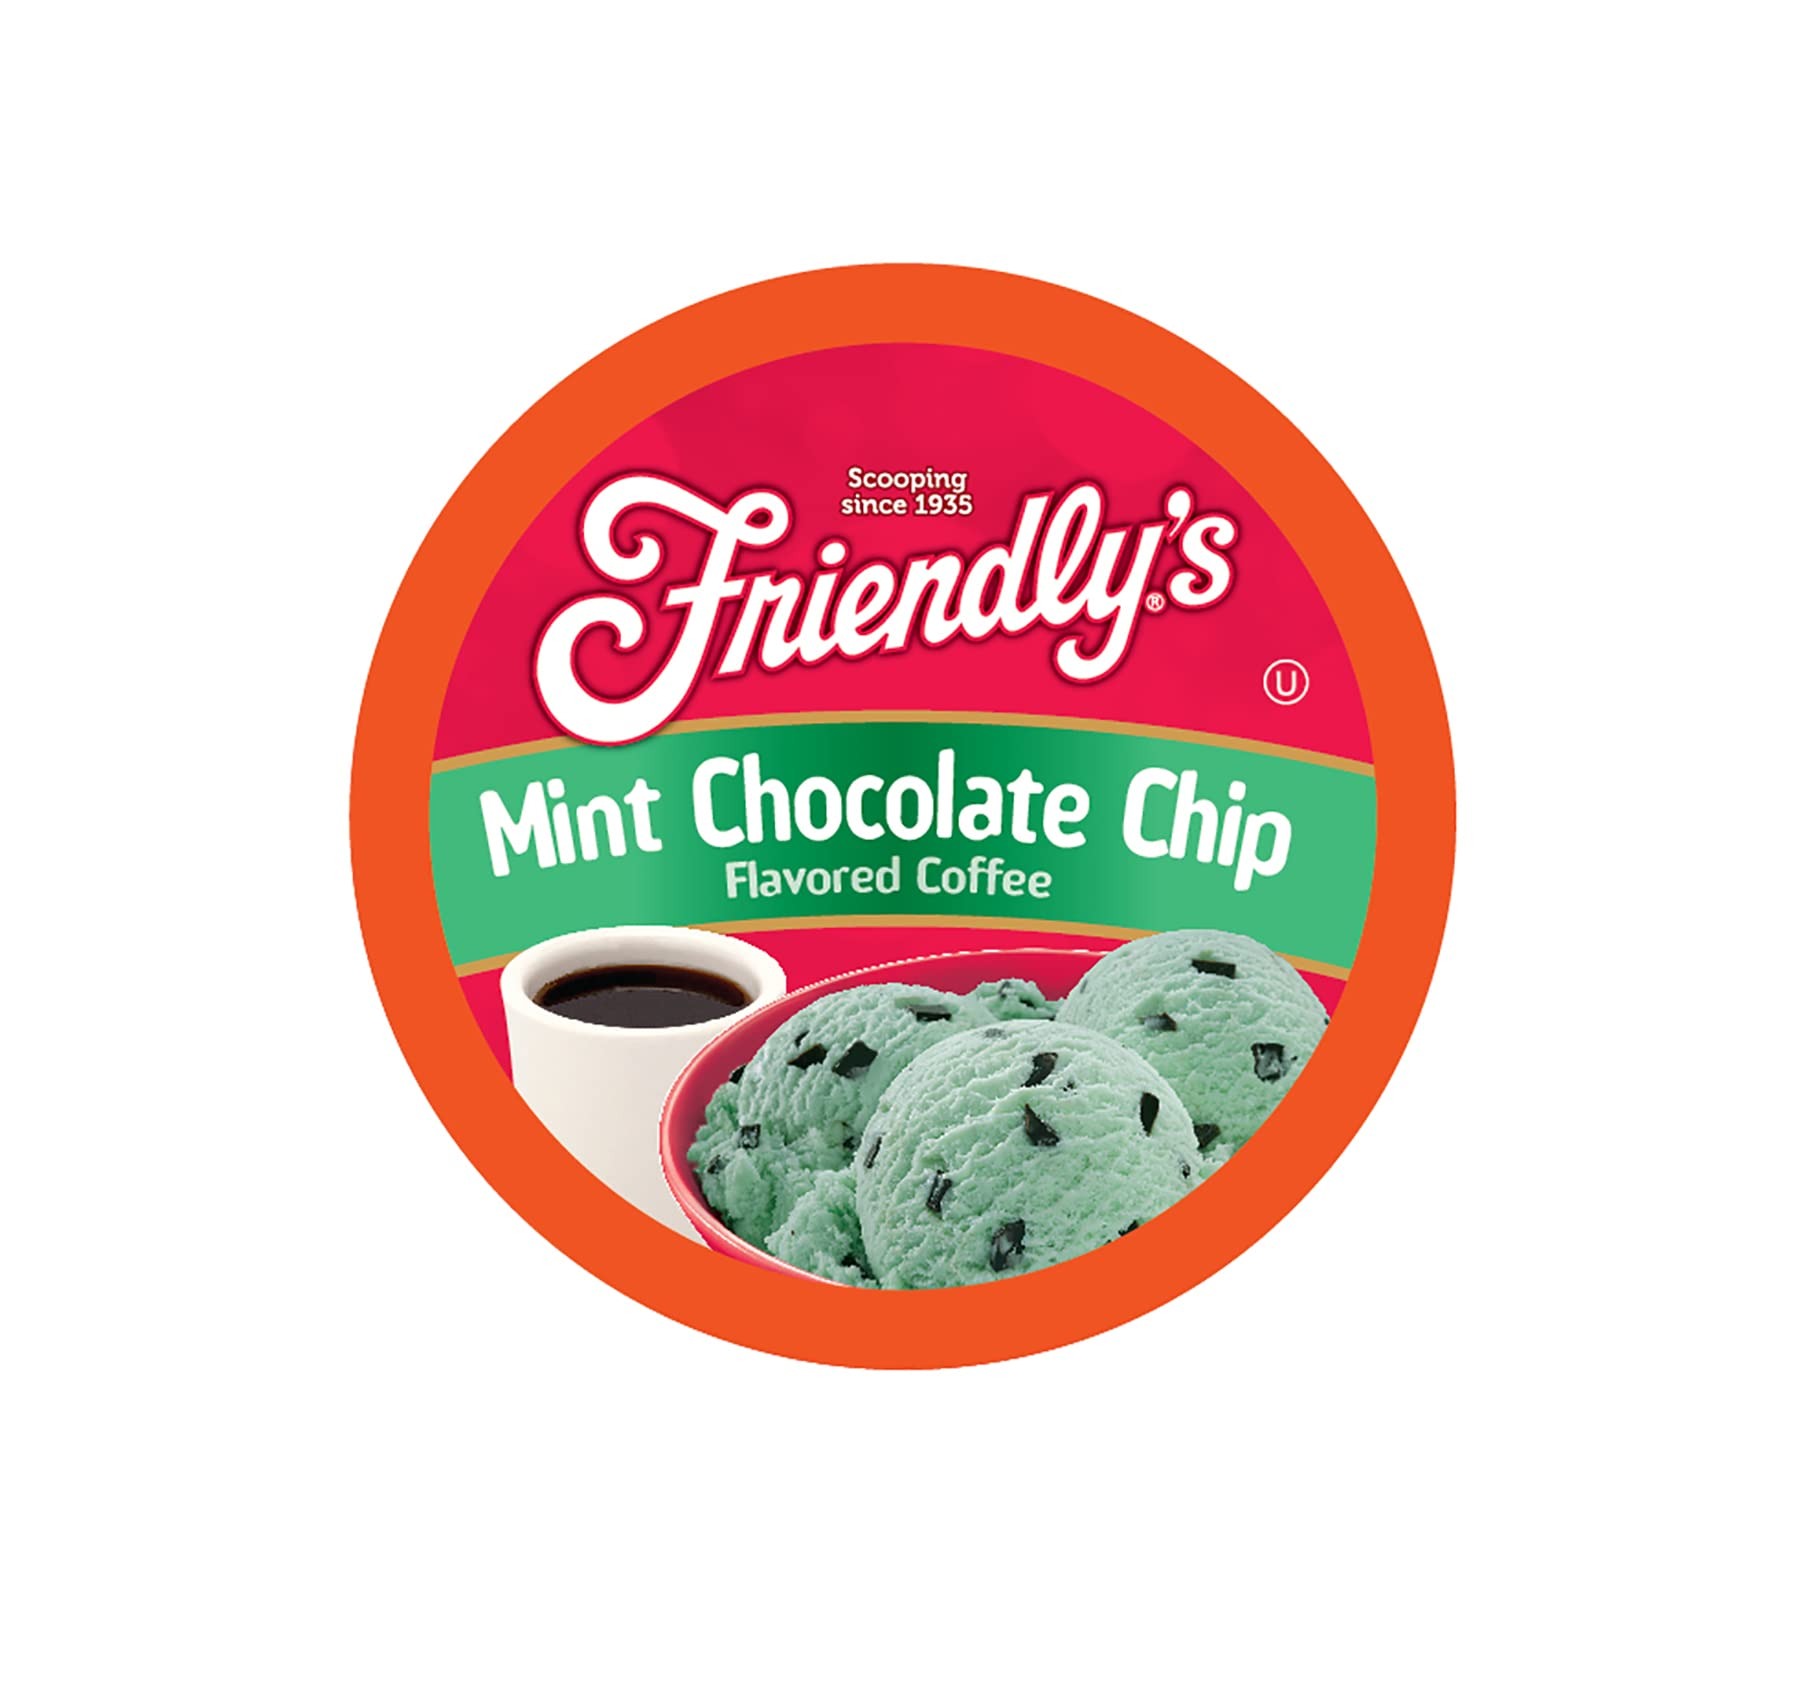
Item Name: Friendly's Flavored Ice Cream Coffee Pods, Compatible with Keurig K Cup Brewers (Mint Chocolate Chip, 12 Count)
Bullet Point 1: If you enjoy Flavored Coffee, you’ll love this Friendly's Variety Pack. Extra fresh and filter brewed, using only the highest quality 100 percent premium Arabica coffee beans. Sample the butterscotch swirl, chocolate marshmallow, mint chocolate chip, and Vienna mocha chunk flavored coffees.
Bullet Point 2: Now you can enjoy the taste of all your favorite ice cream flavors in your coffee mug. Buttery butterscotch, creamy chocolate marshmallow, decadent Vienna mocha chunk, cool mint chocolate chip-these flavored coffees will satisfy the biggest ice cream craving without all those pesky calories. Try the friendly's ice cream flavored variety pack and savor the sweetness with someone special.
Bullet Point 3: Small batch roasted coffee, perfectly blended with creamy friendly's ice cream flavors. Enjoy ice cream flavored coffee anytime. Individual flavors may vary.
Bullet Point 4: Friendly's Ice Cream Flavored Coffee Pods are 2.0 Keurig K-Cup Brewer Compatible.
Bullet Point 5: Friendly's Coffee is not affiliated with Keurig Dr Pepper, Inc. Keurig, Green Mountain and K-Cup are registered trademark of Keurig Dr Pepper, Inc.
Value: 40.0
Unit: Count

Price: 14.99